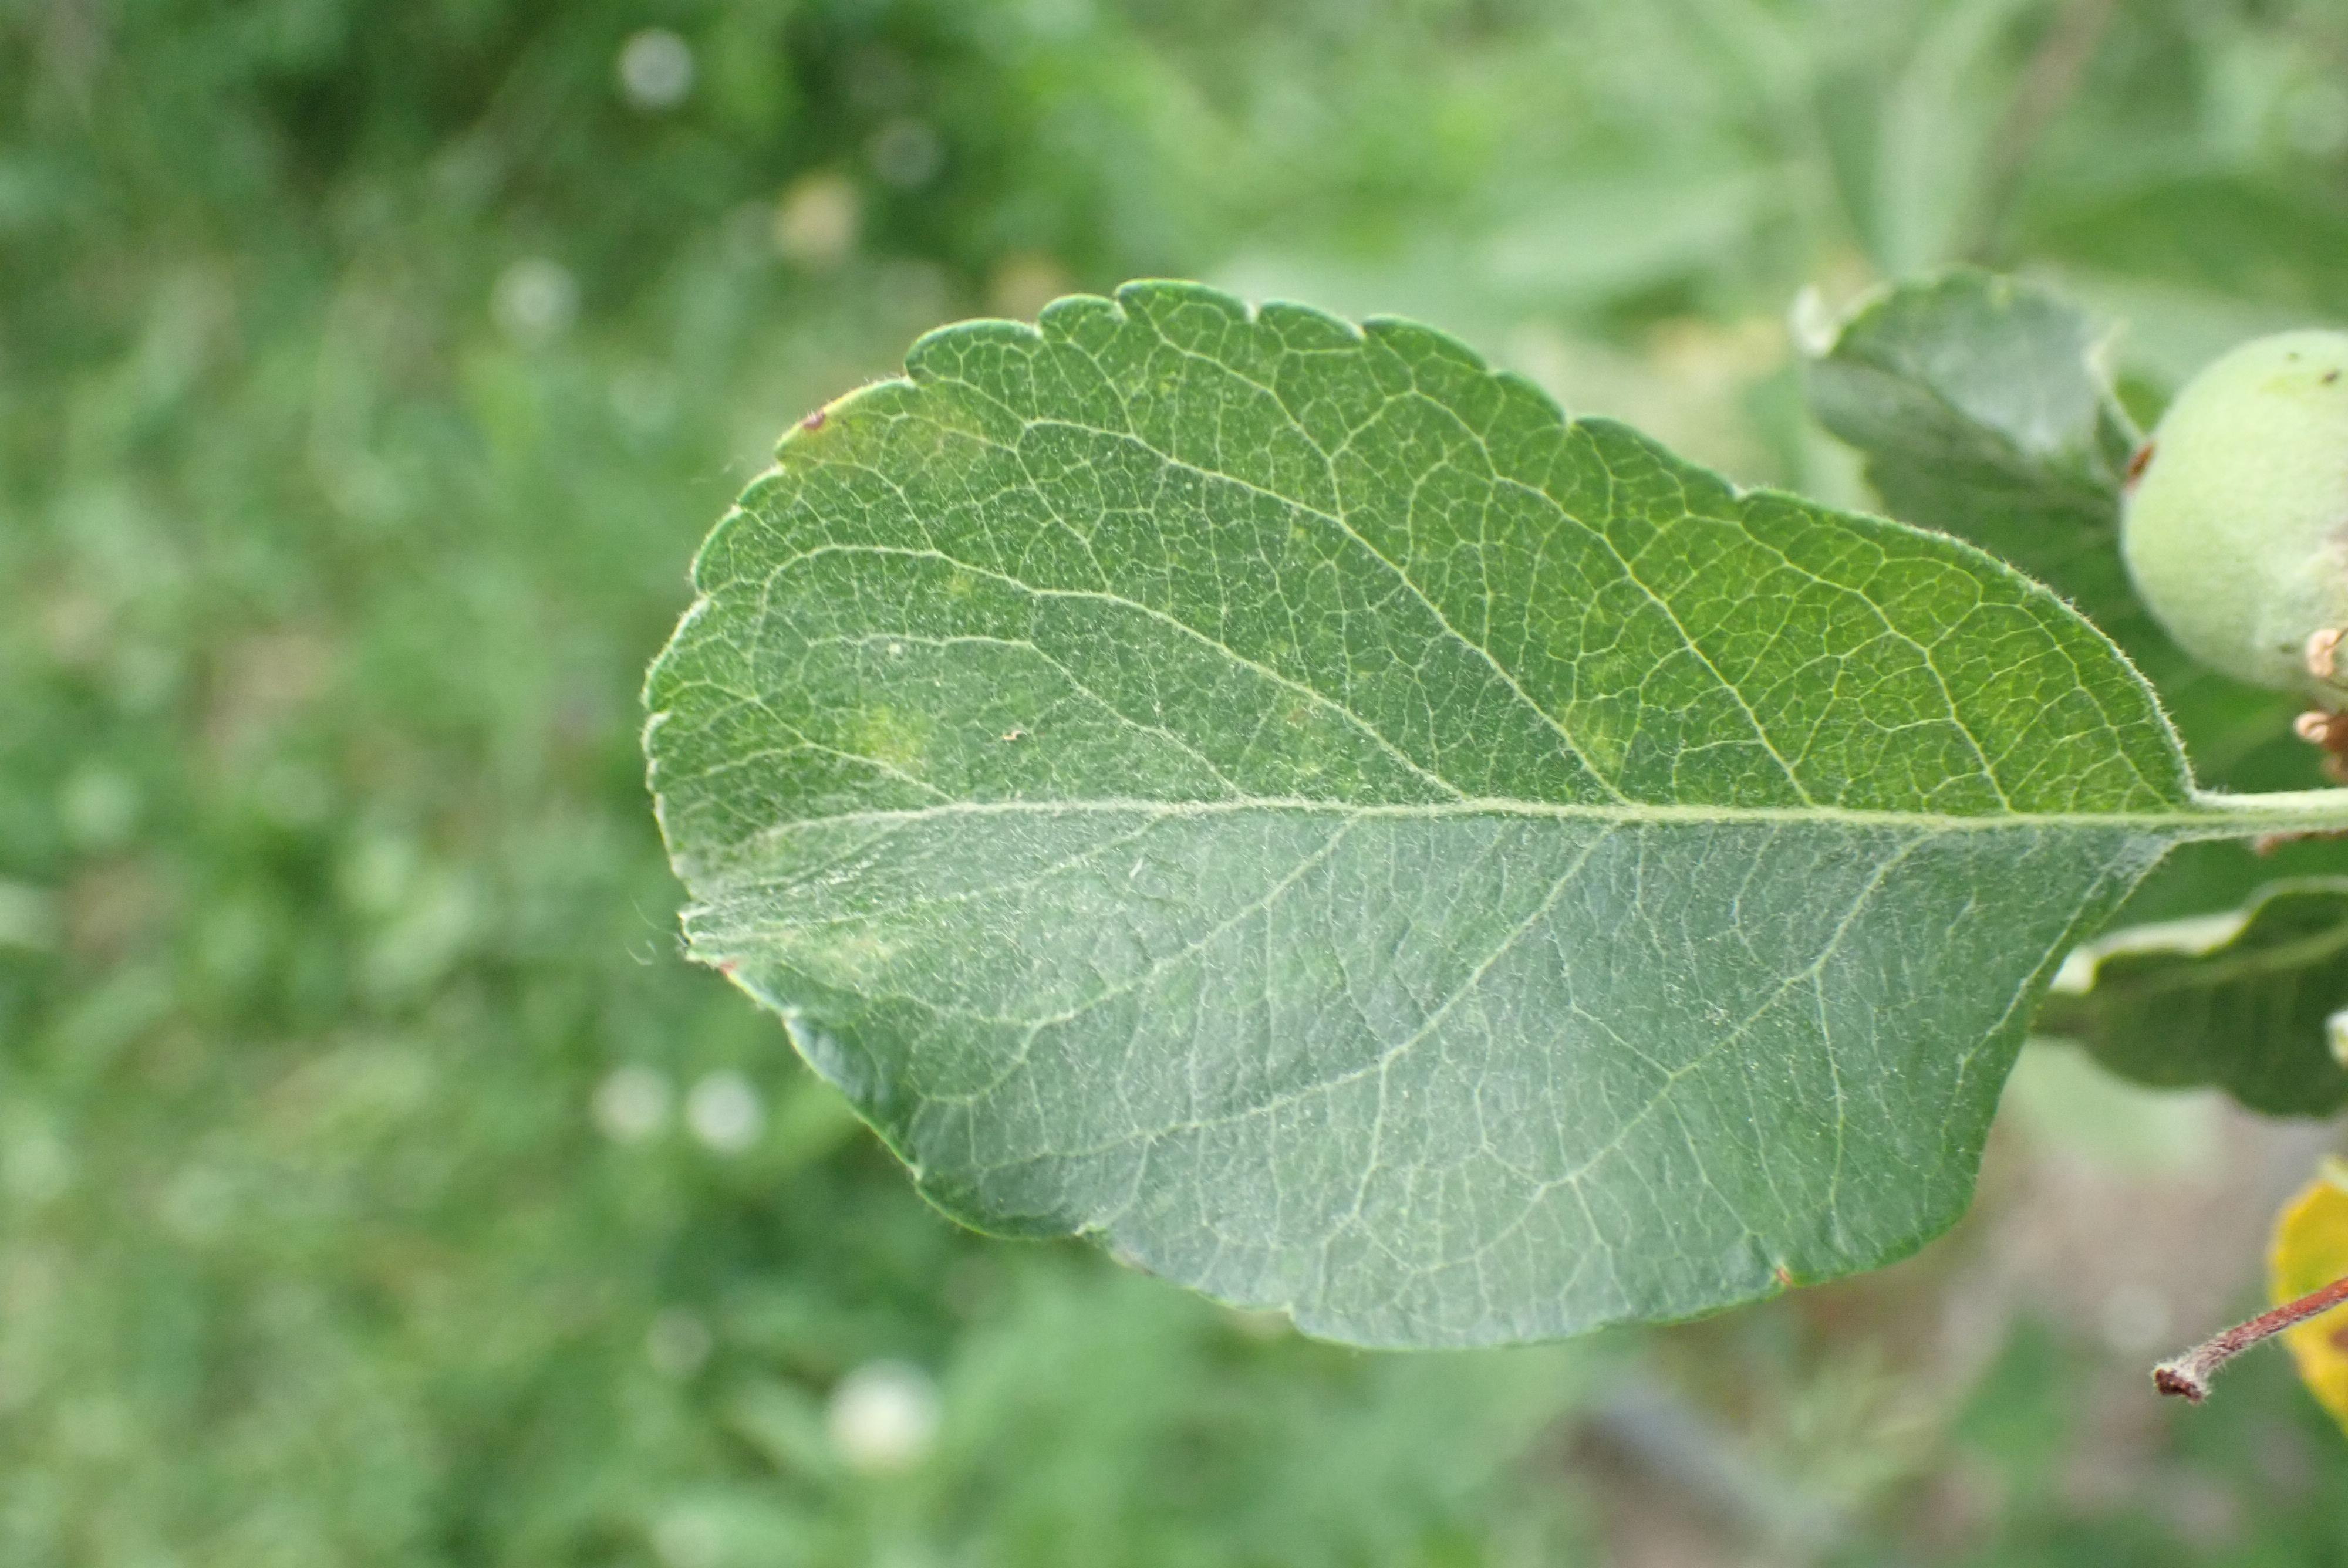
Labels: scab